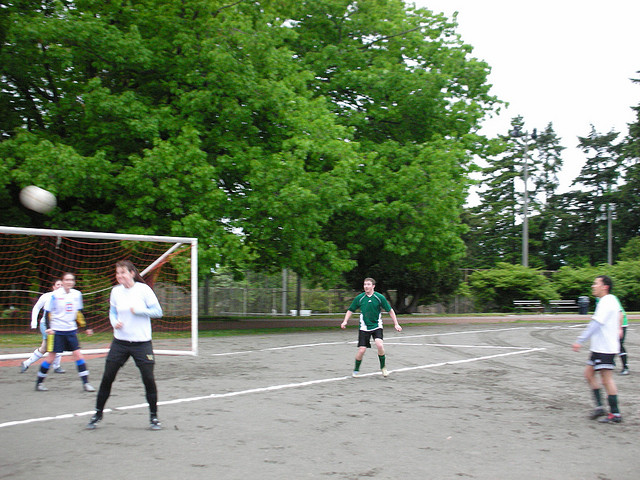
một nhóm người đang chơi bóng đá ở trên sân